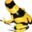
Label: frog